Oorlam people

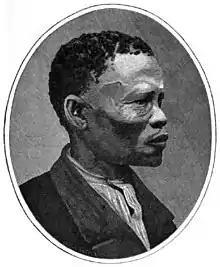
Jan Jonker Afrikaner (1820–1889), an early Orlam

The Oorlam or Orlam people (also known as Orlaam, Oorlammers, Oerlams, or Orlamse Hottentots) are a subtribe of the Nama people, largely assimilated after their migration from the Cape Colony (today, part of South Africa) to Namaqualand and Damaraland (now in Namibia).